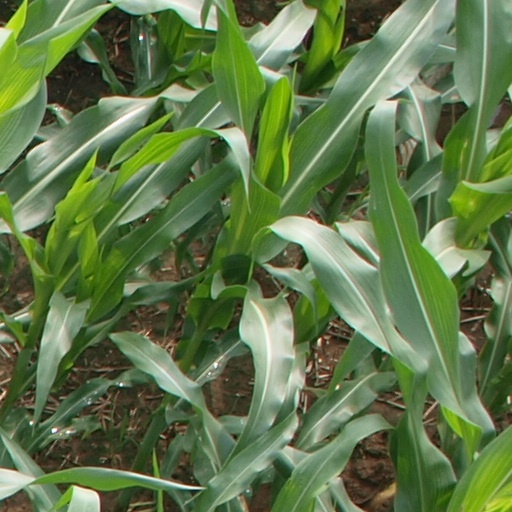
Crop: maize; corn